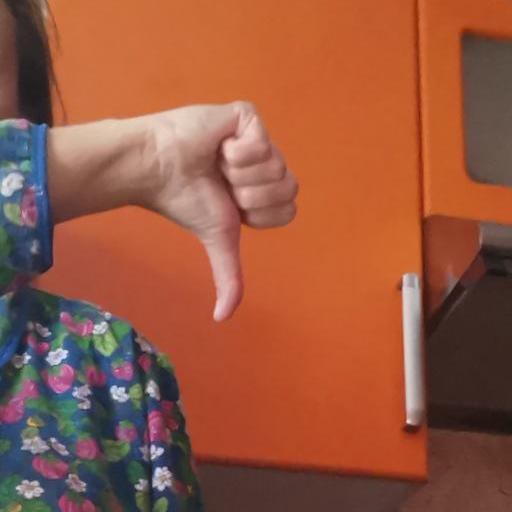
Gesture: dislike